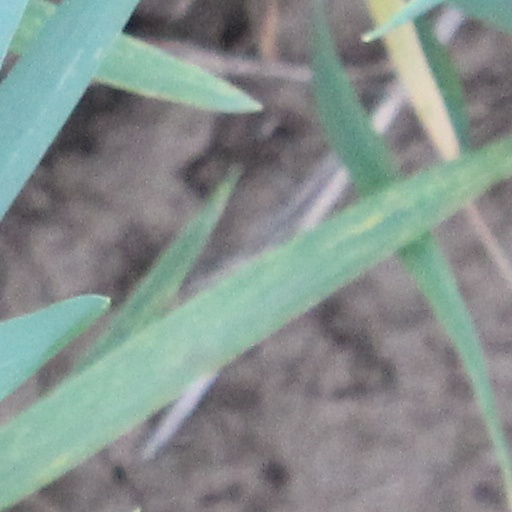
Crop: wheat